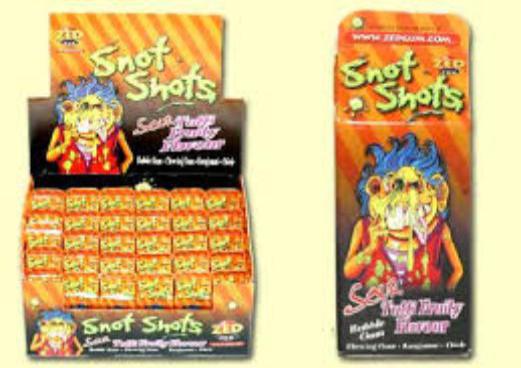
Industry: Food